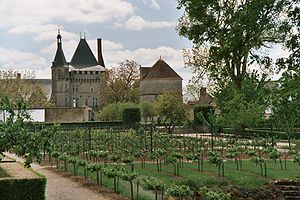
Slottene i Loire / Liste og placering af slottene i Loire
Slottene i Loire er en samlebetegnelse for en gruppe af slotte, der alle er placeret i nærheden af Loiredalen i Frankrig. Langt størstedelen af slottene er bygget under den franske Renaissance, på et tidspunkt hvor det franske hof, opholdt sig i regionen.